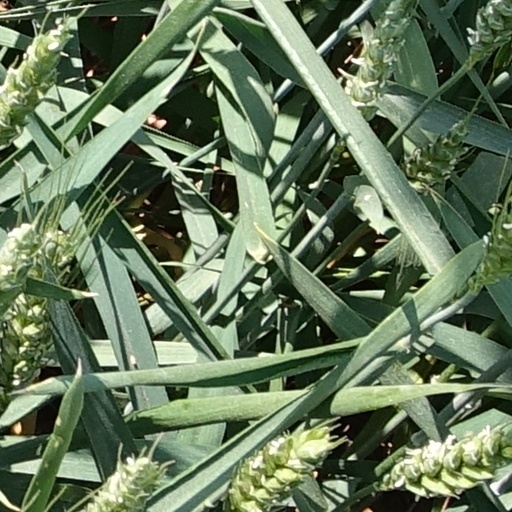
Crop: wheat